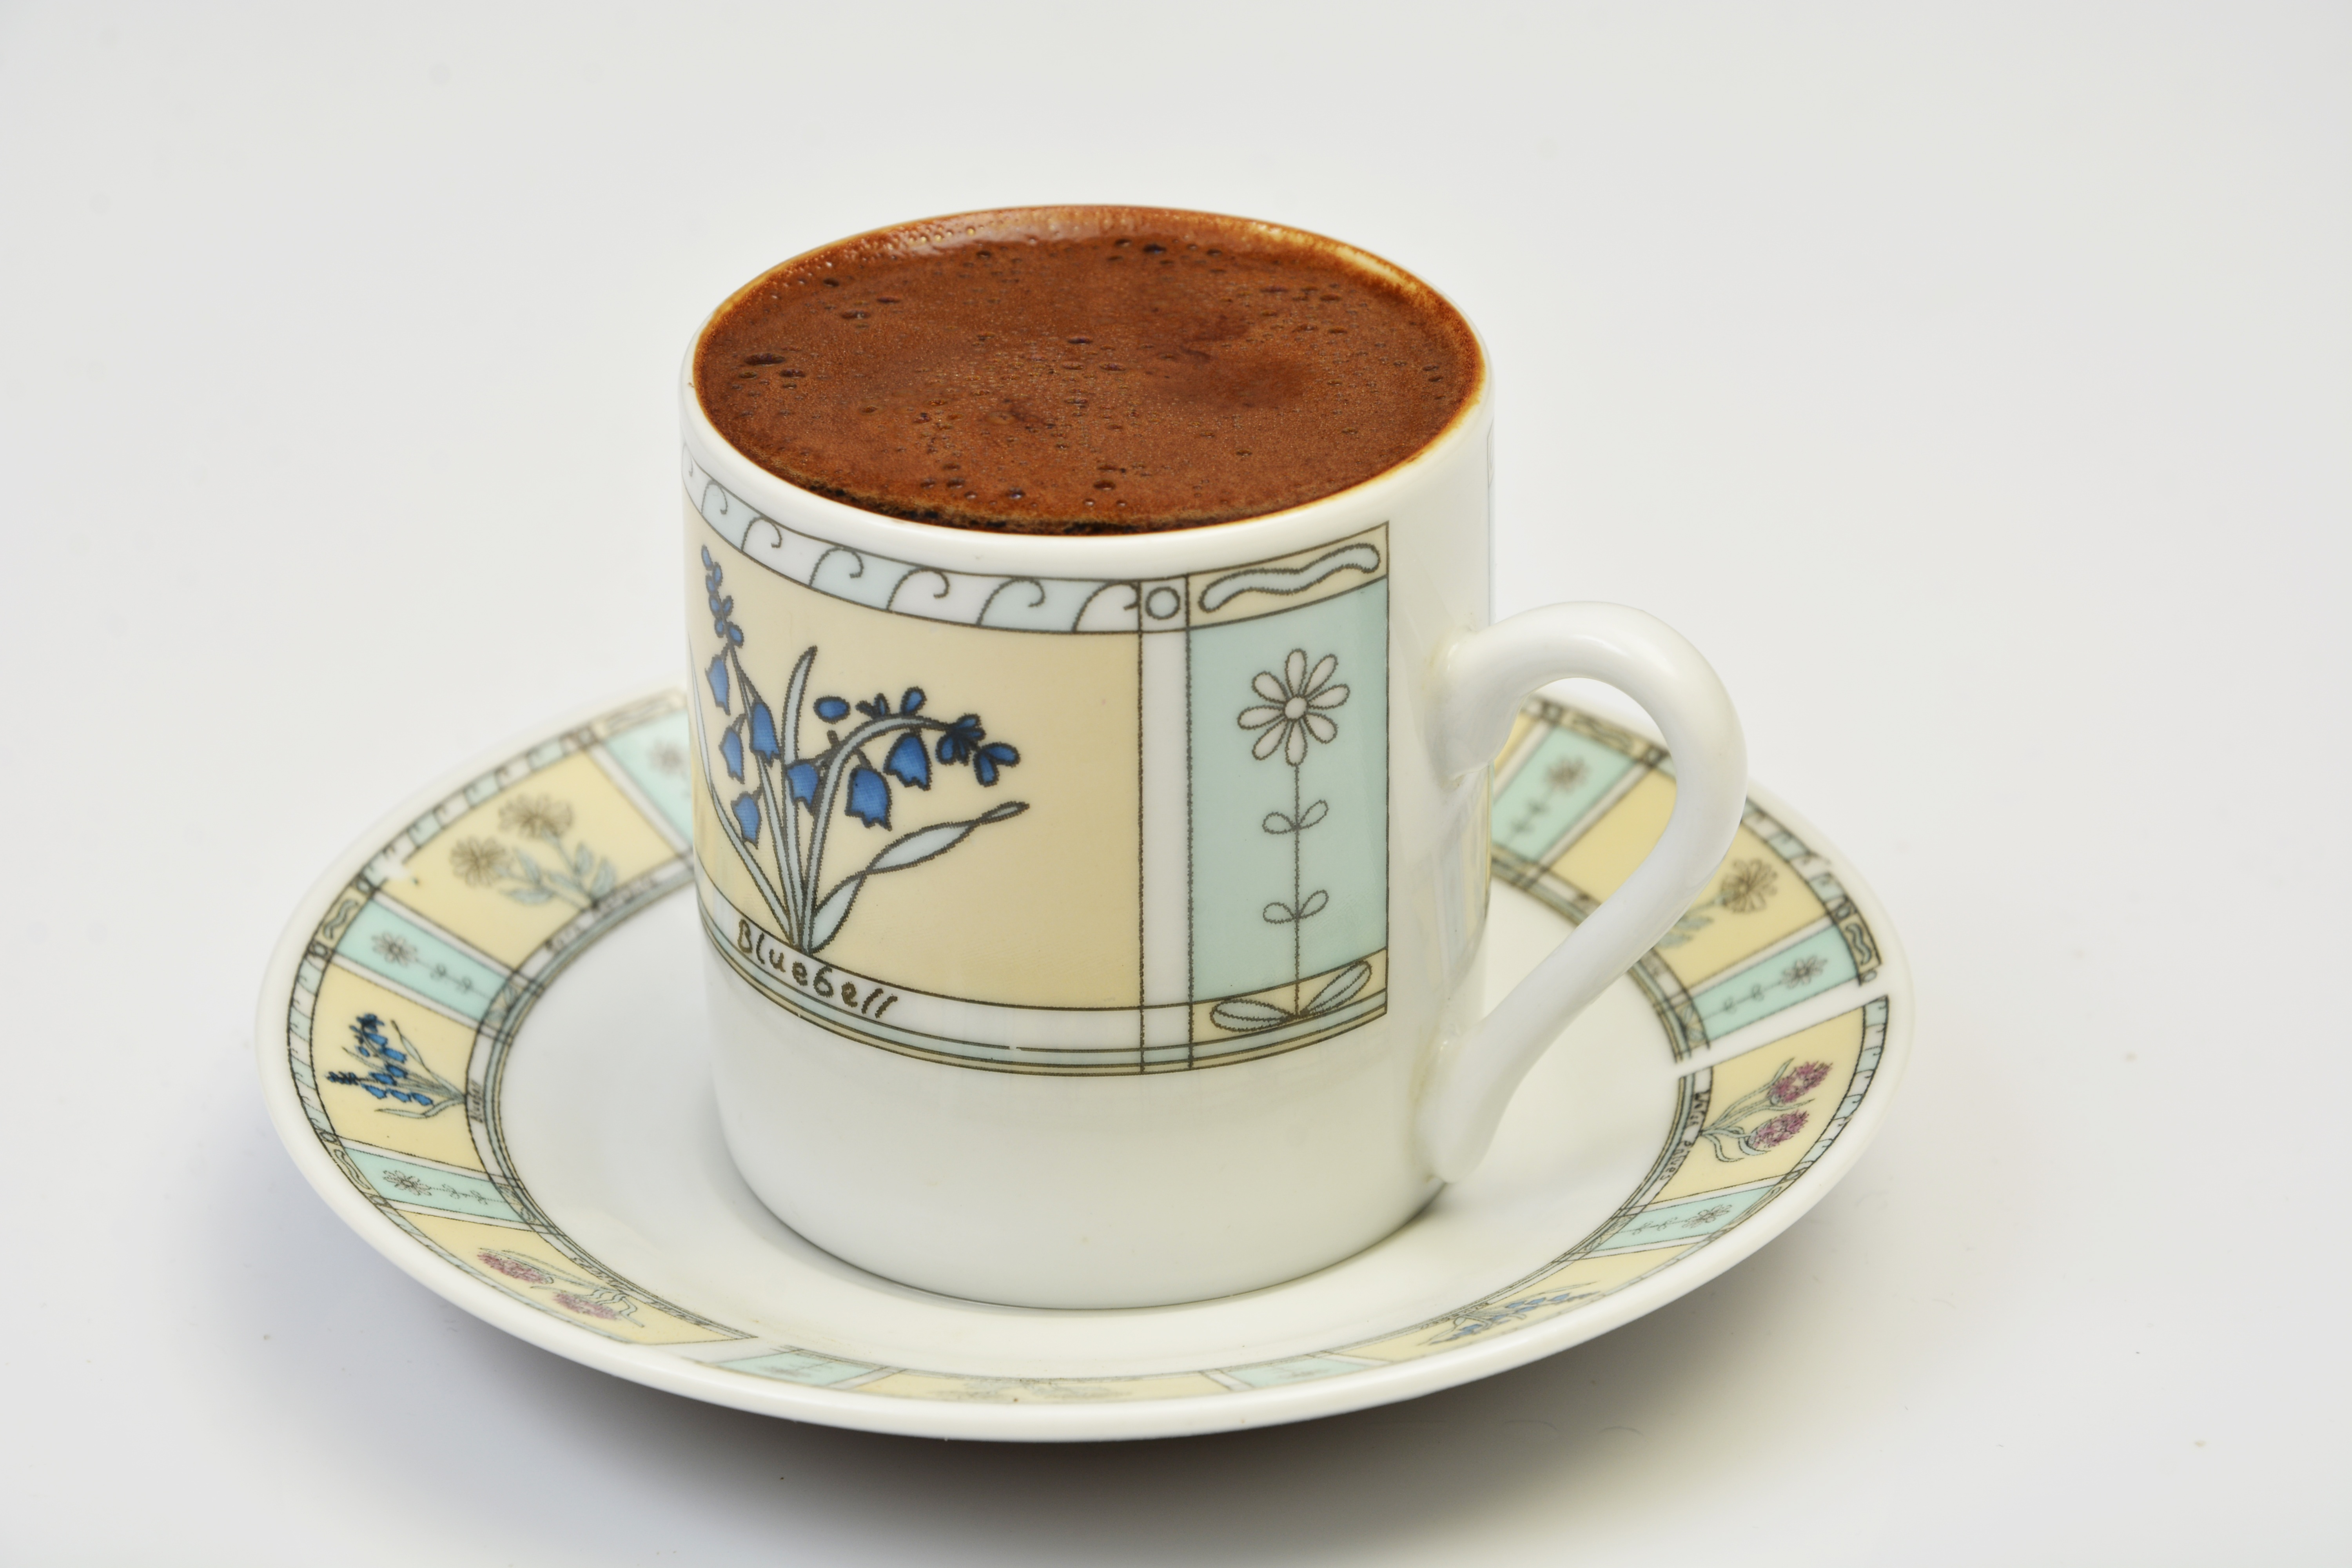
coffee, cup, latte, cappuccino, saucer, beverage, drink, espresso, mug, coffee cup, caffeine, turkish coffee, coffee milk, ristretto, drinkware